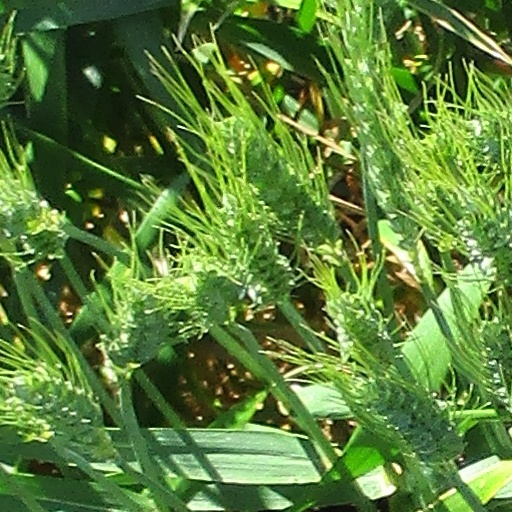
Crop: wheat